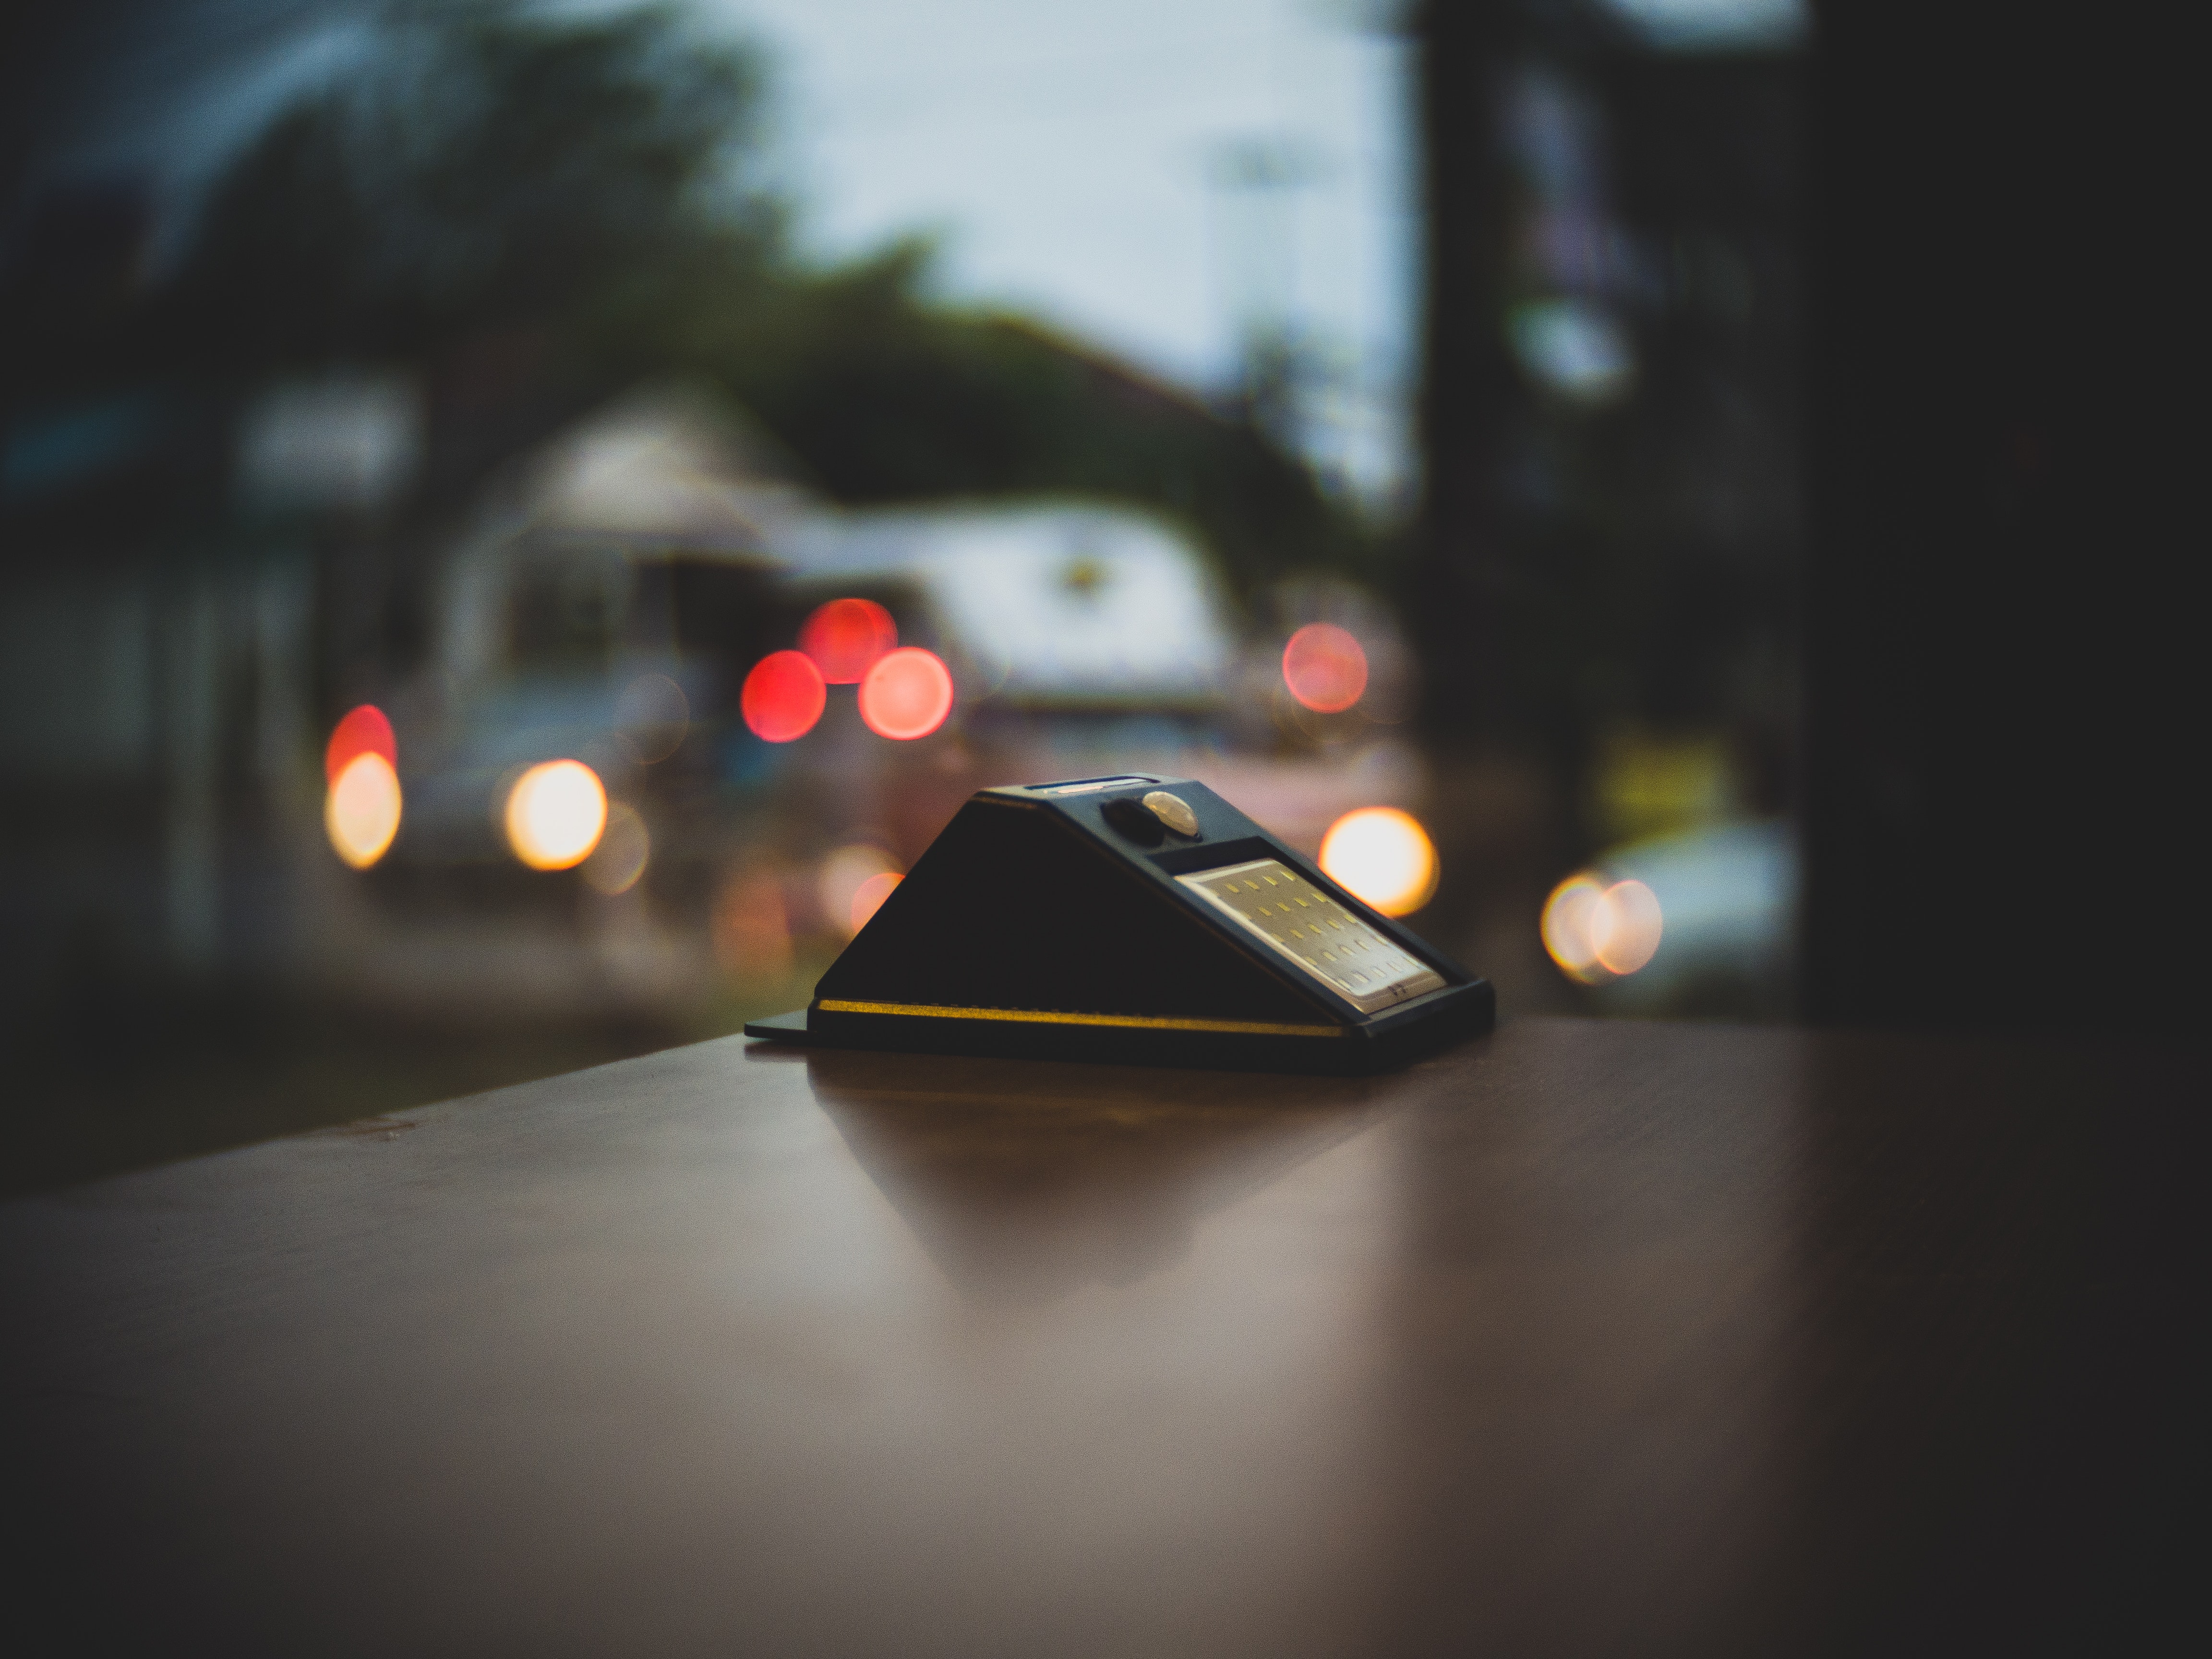
light, mode of transport, night, lighting, sky, triangle, darkness, road, photography, Tints and shades, traffic